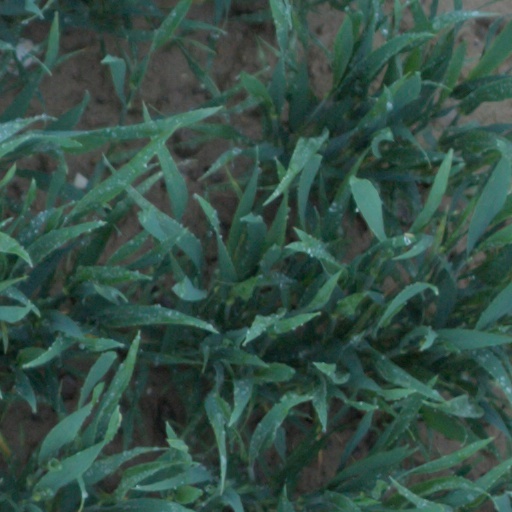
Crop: wheat